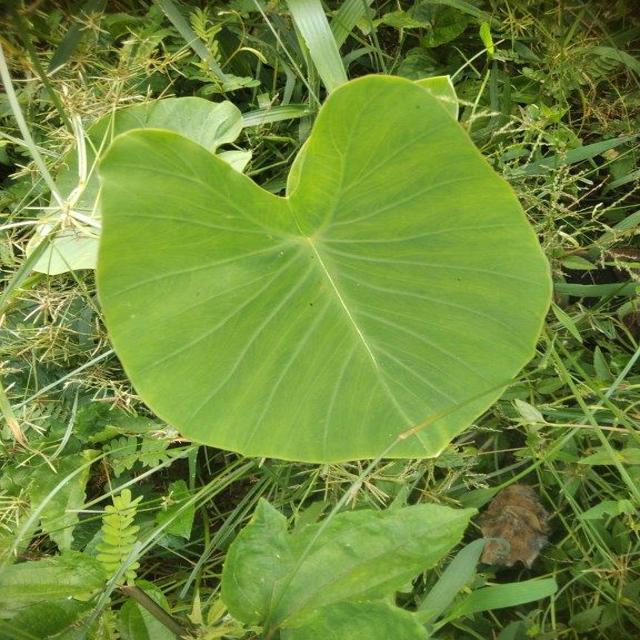
Label: Healthy